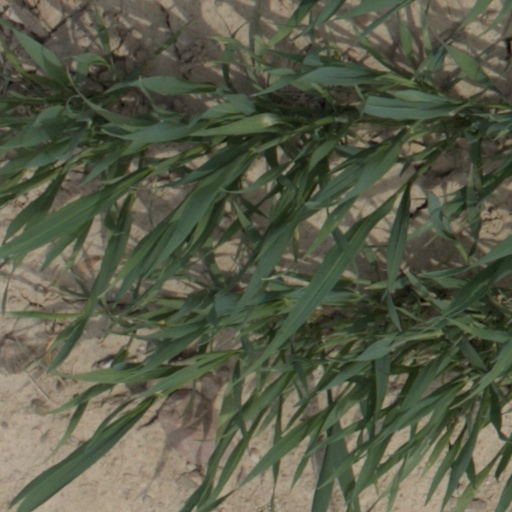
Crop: wheat